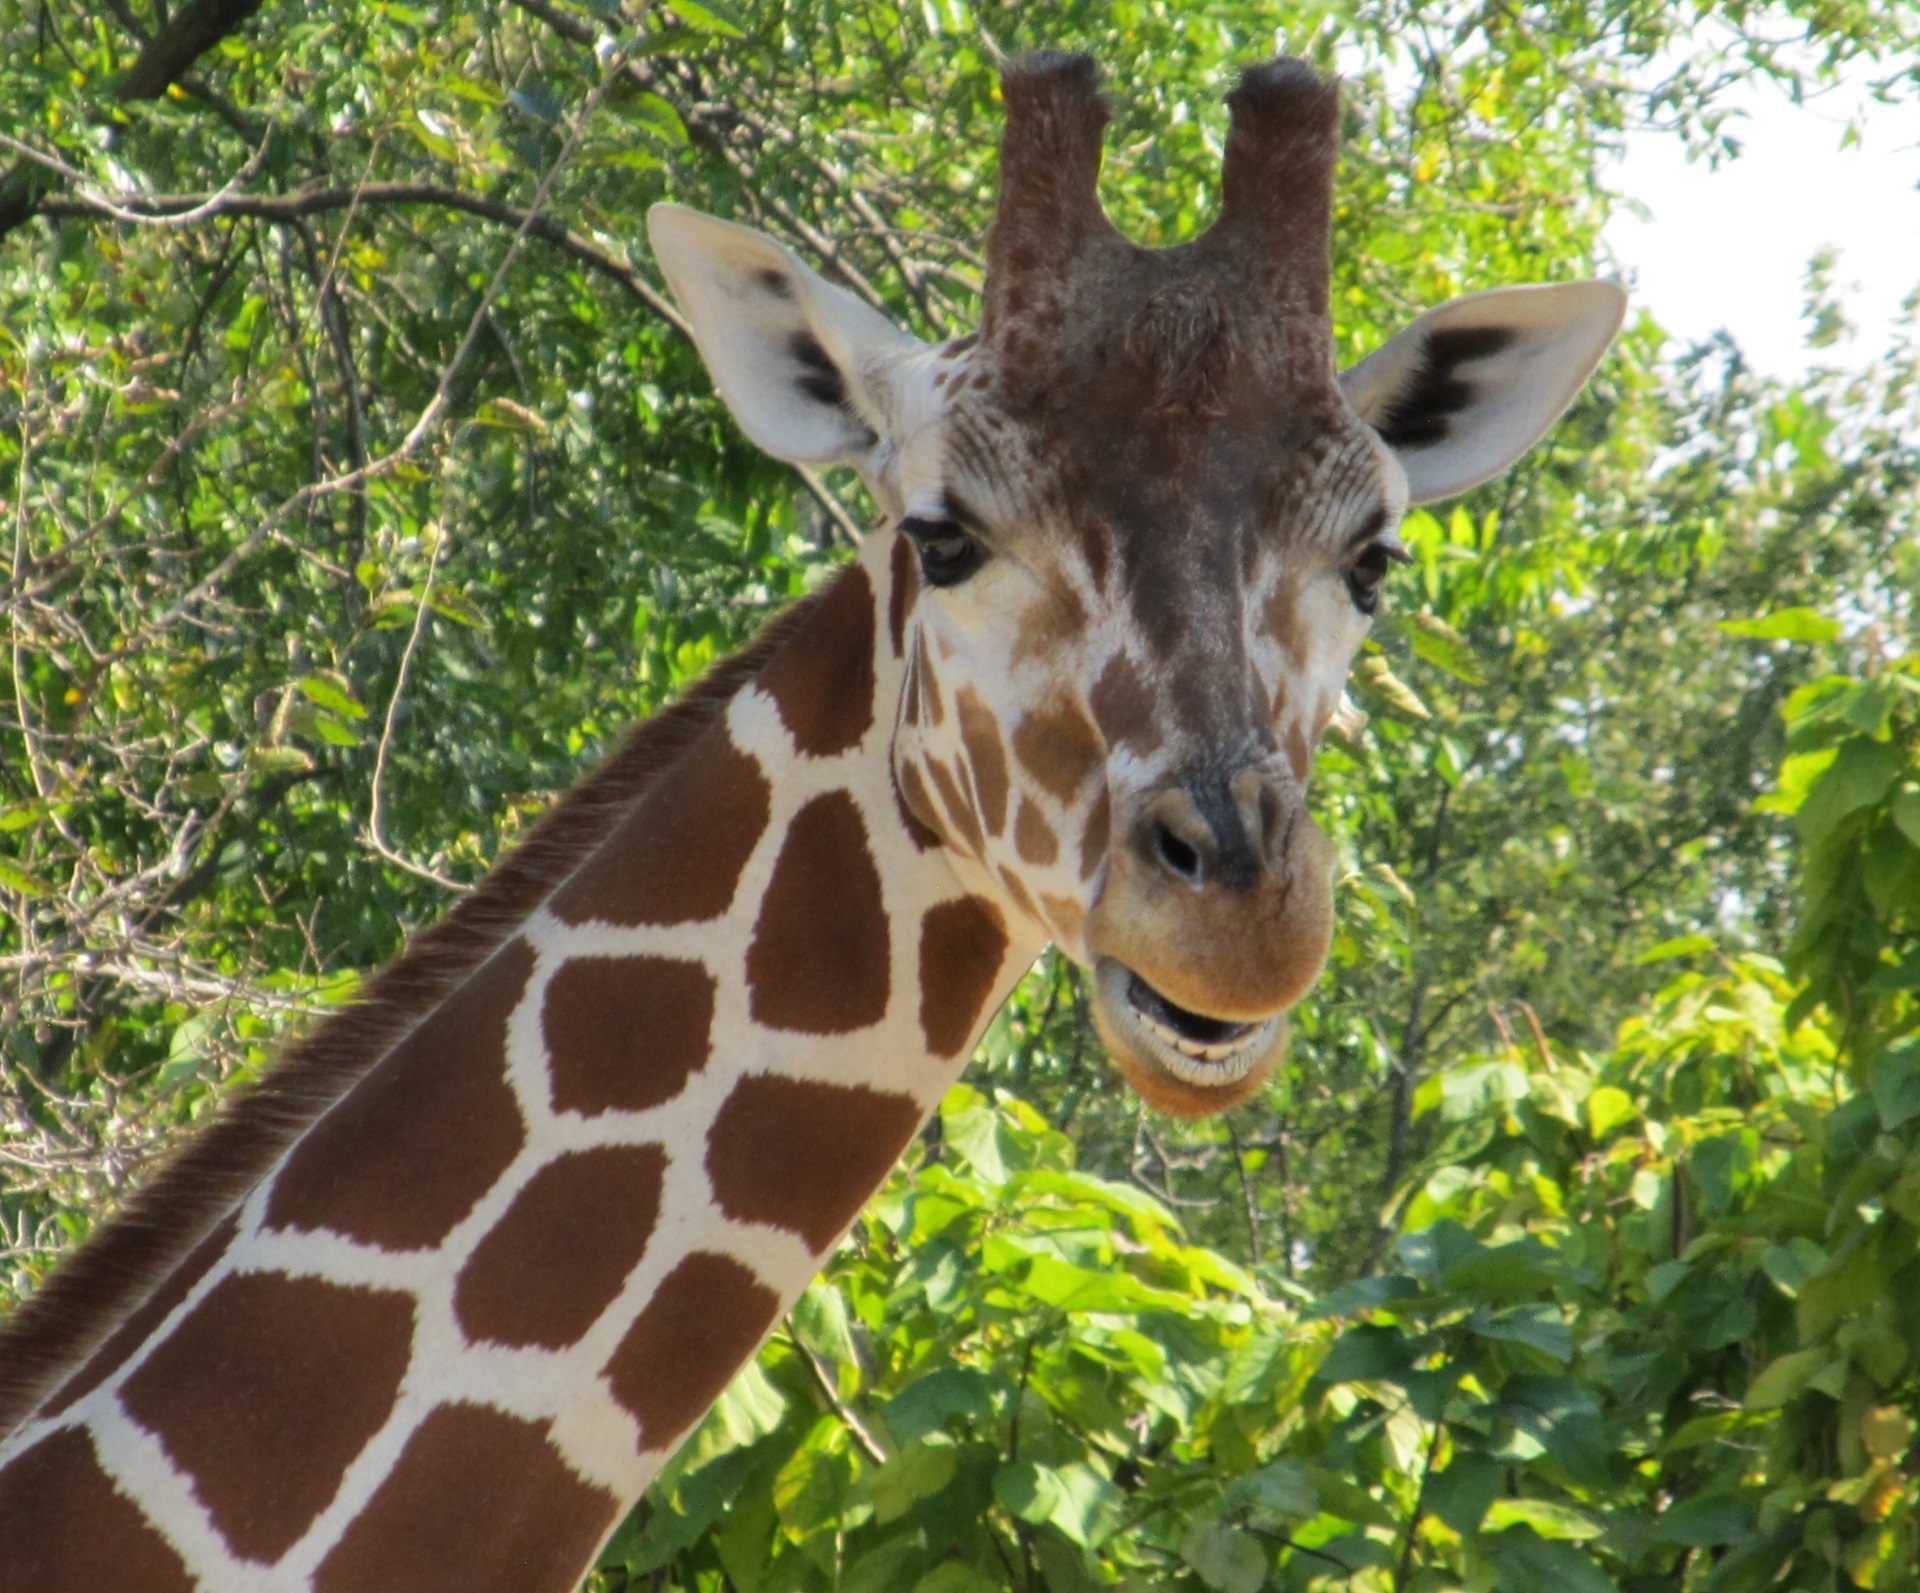
cute, looking, wildlife, zoo, pattern, portrait, mammal, fauna, mouth, close up, enclosure, giraffe, face, eyes, ears, head, vertebrate, safari, captive, giraffidae